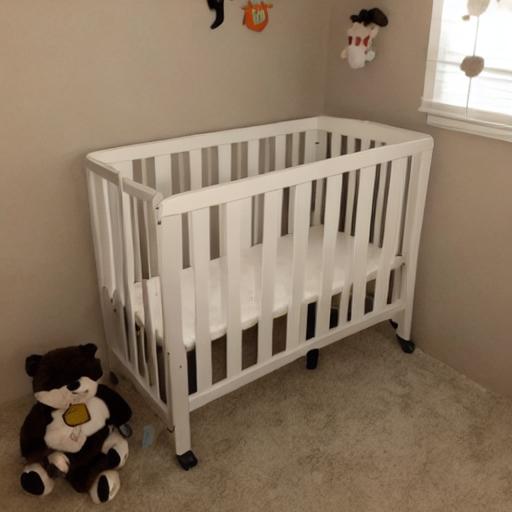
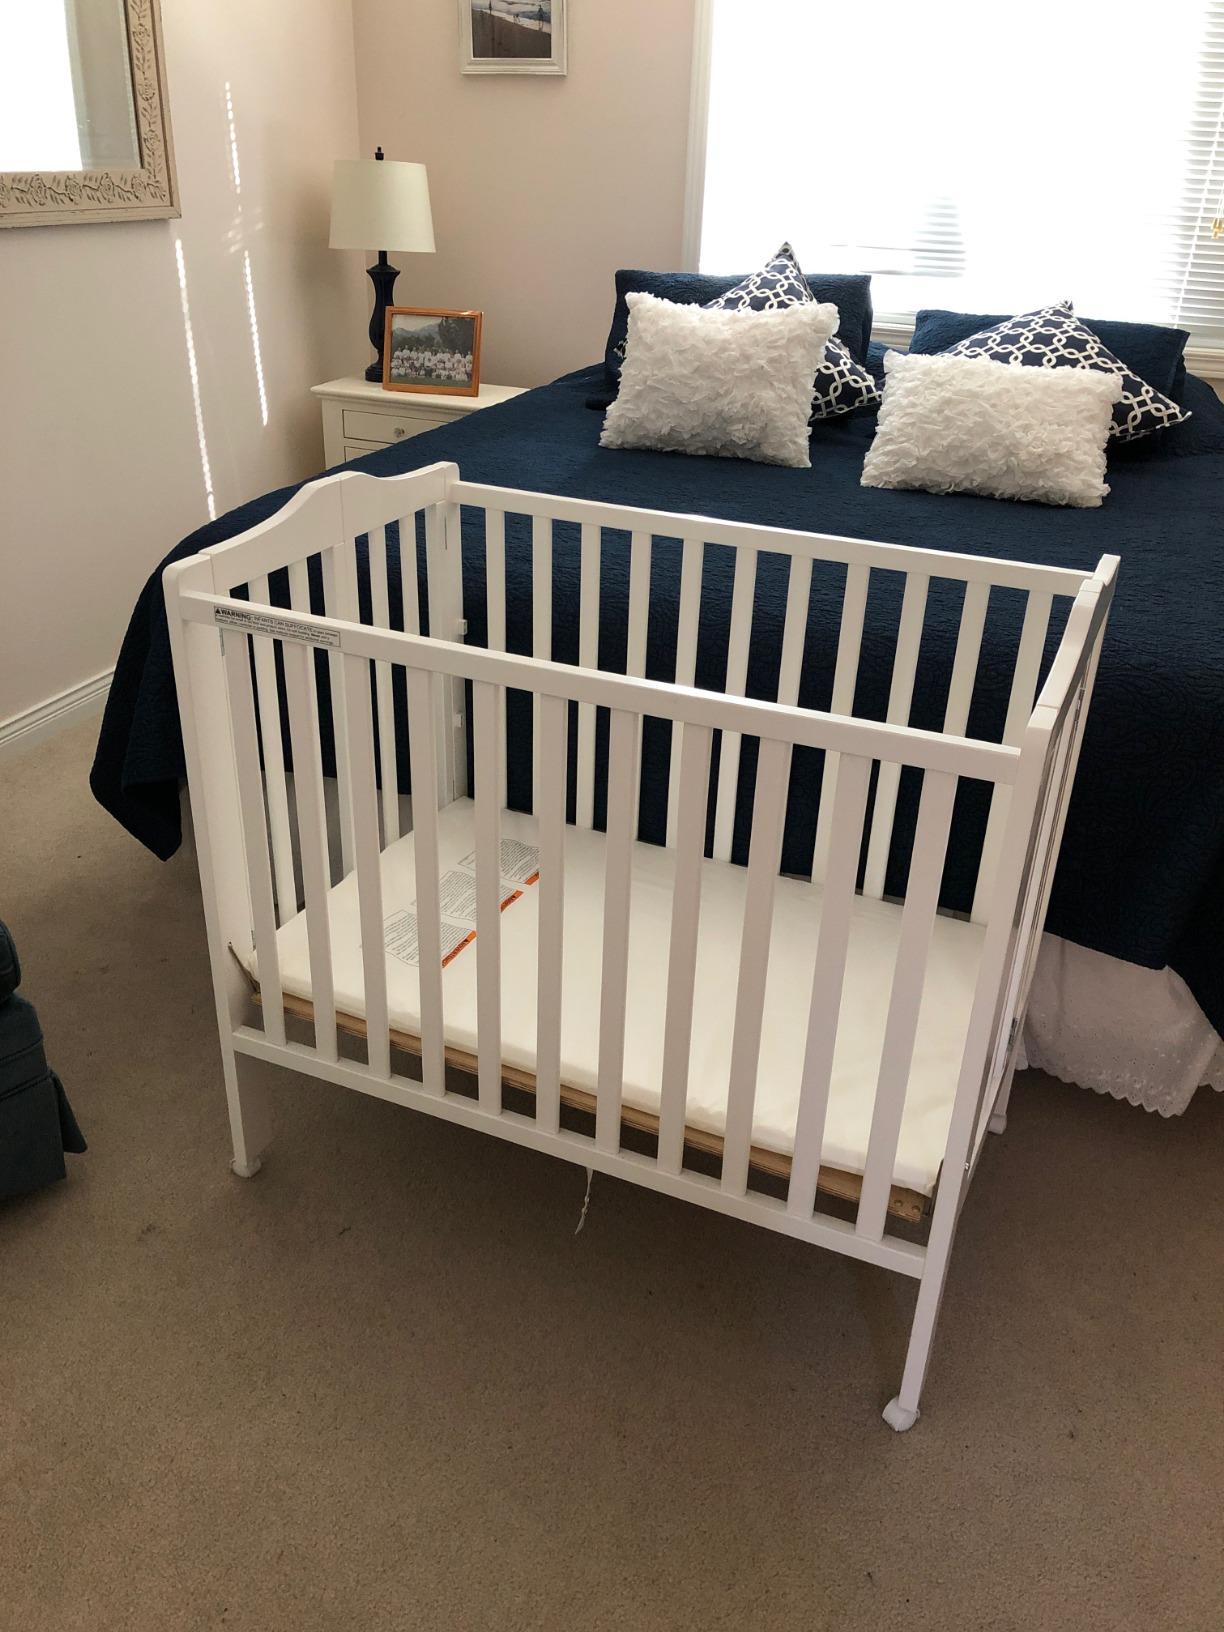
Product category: products_crib
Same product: no